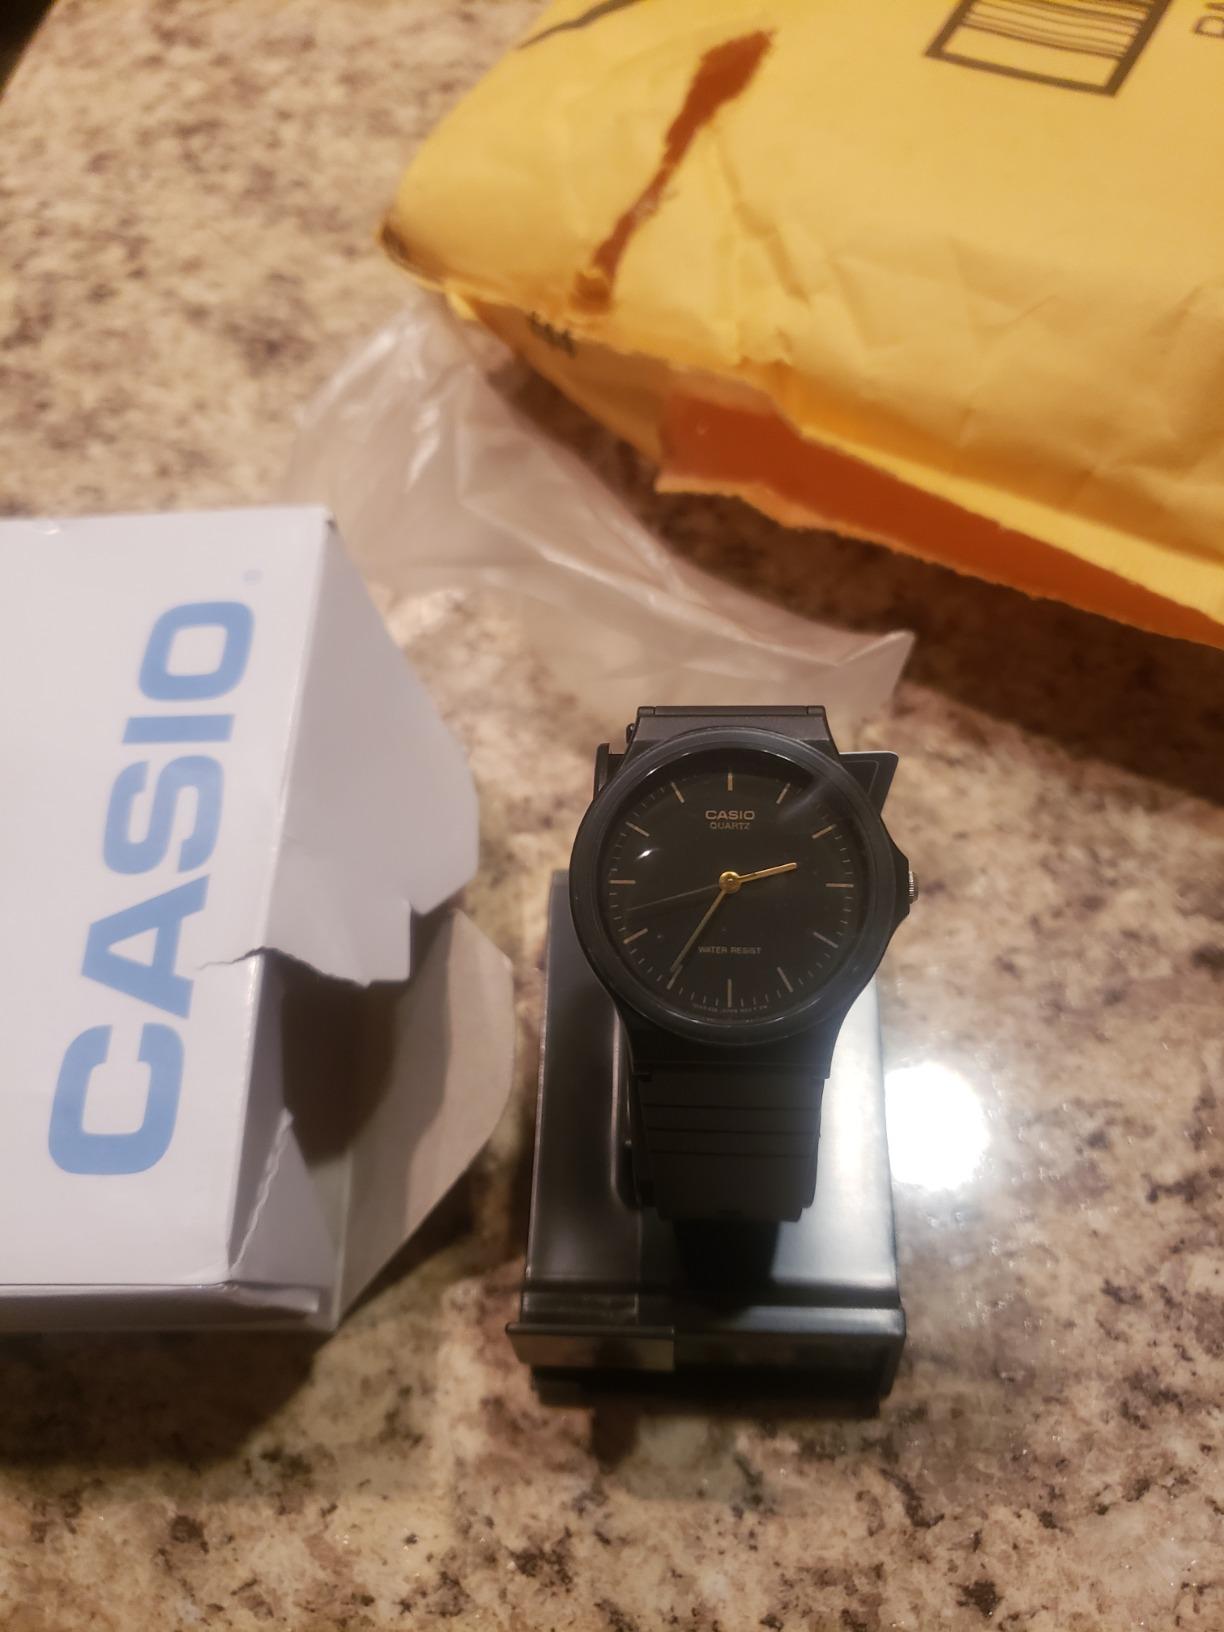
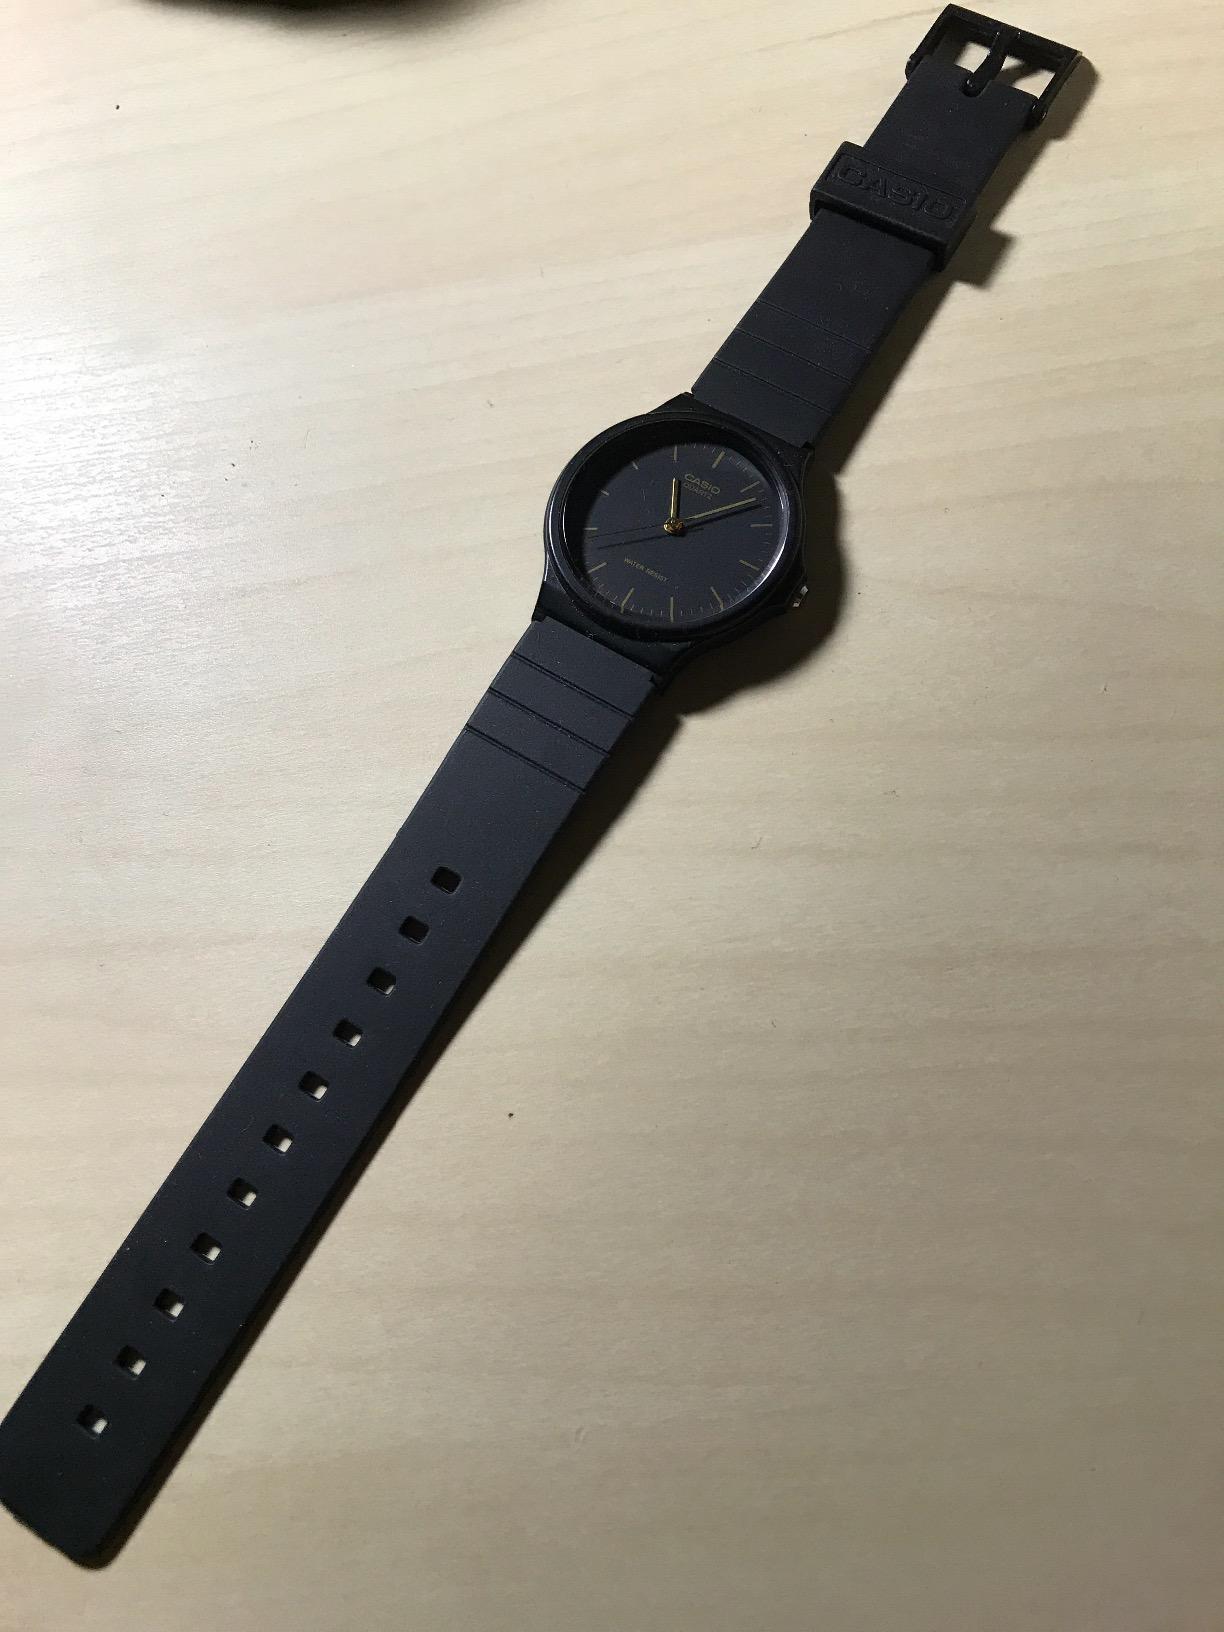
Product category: accessories_watch
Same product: yes